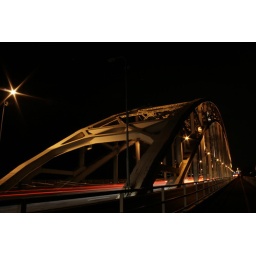
Waalbrug Nijmegen, bridge over the river Waal, Netherlands.